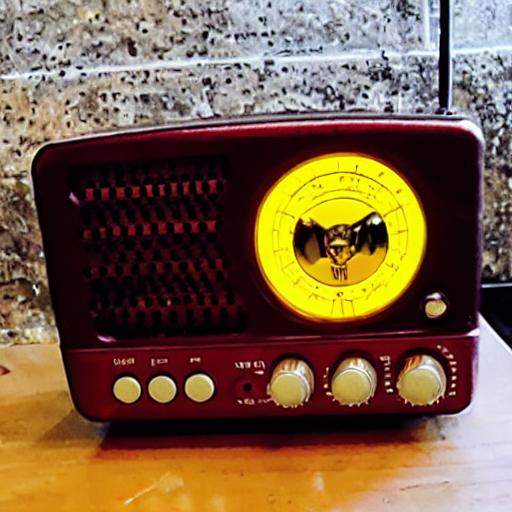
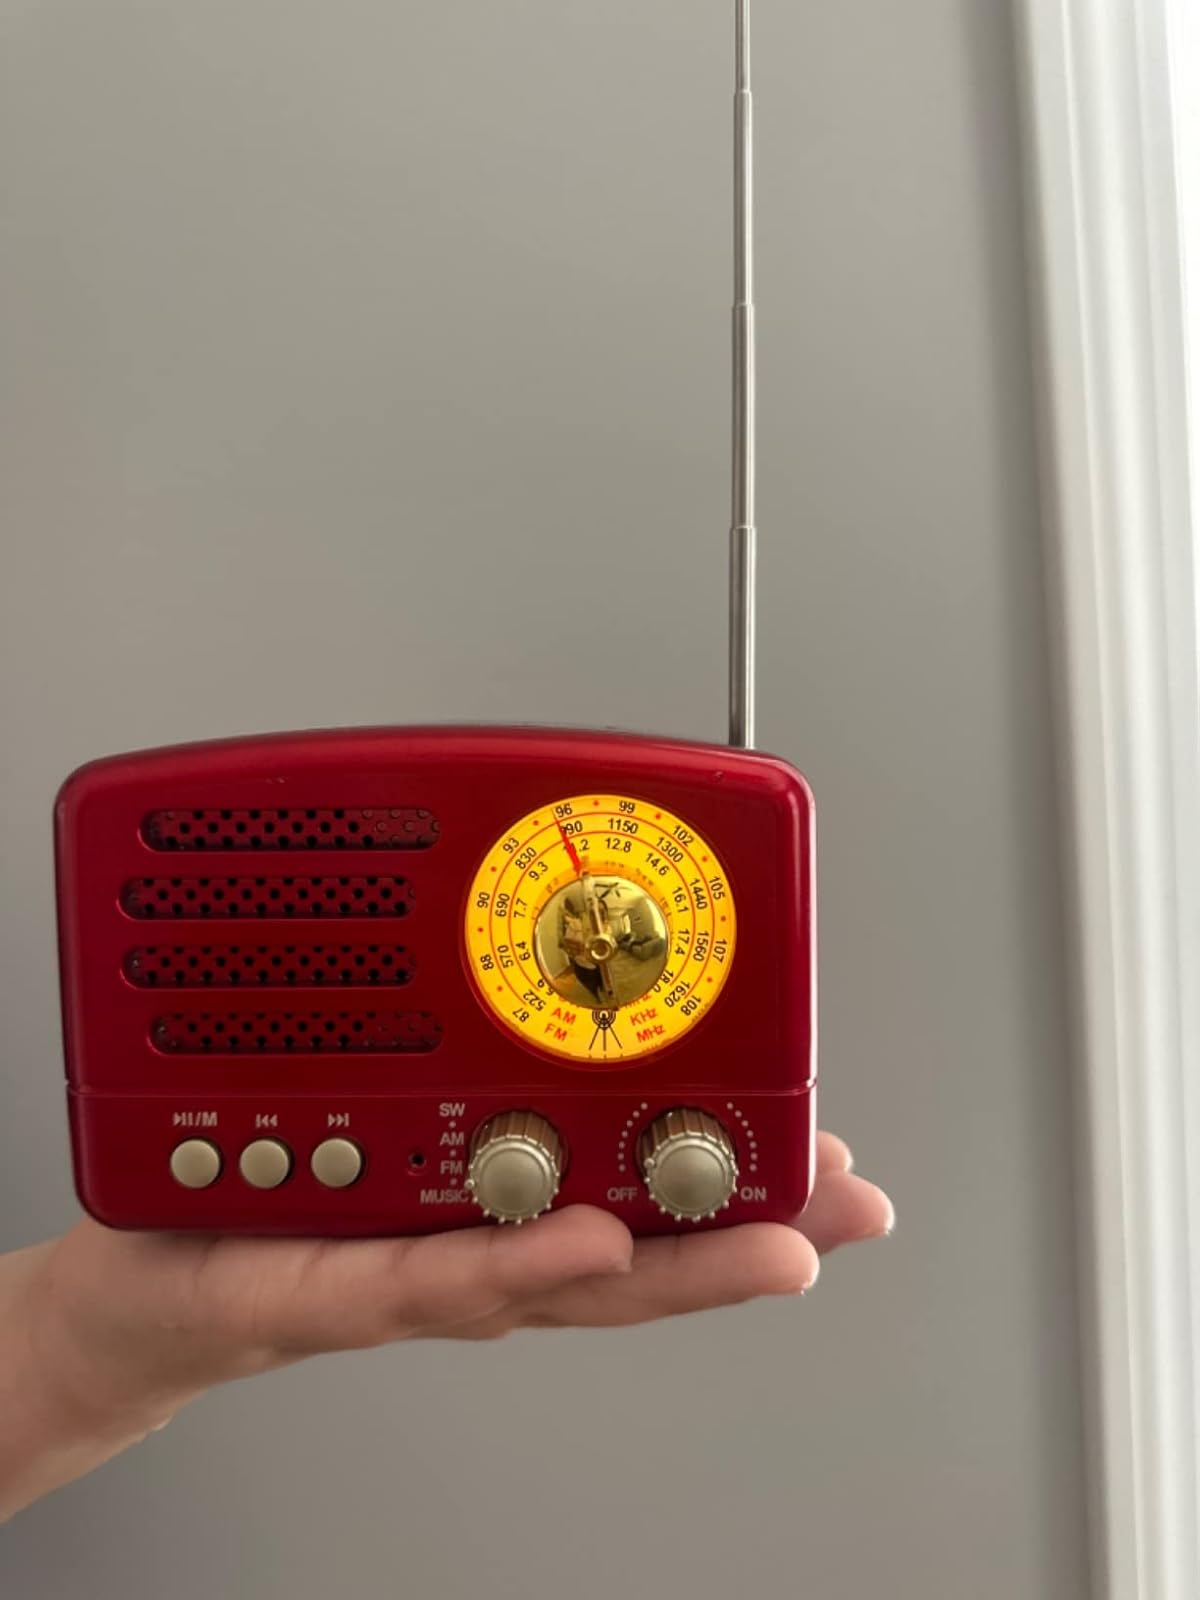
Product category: radio
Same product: no